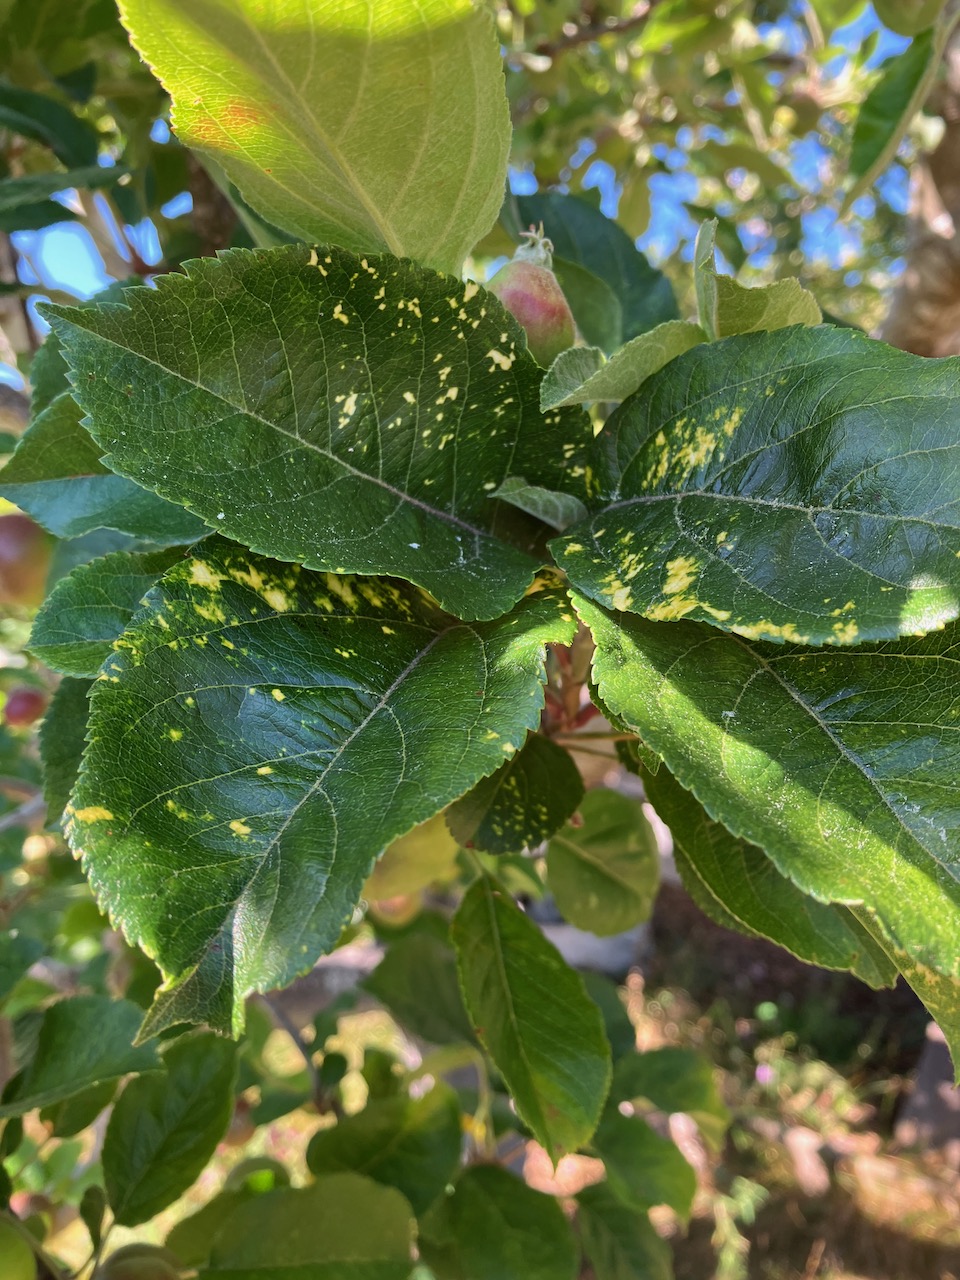
Plant: Apple
Disease: apple mosaic virus